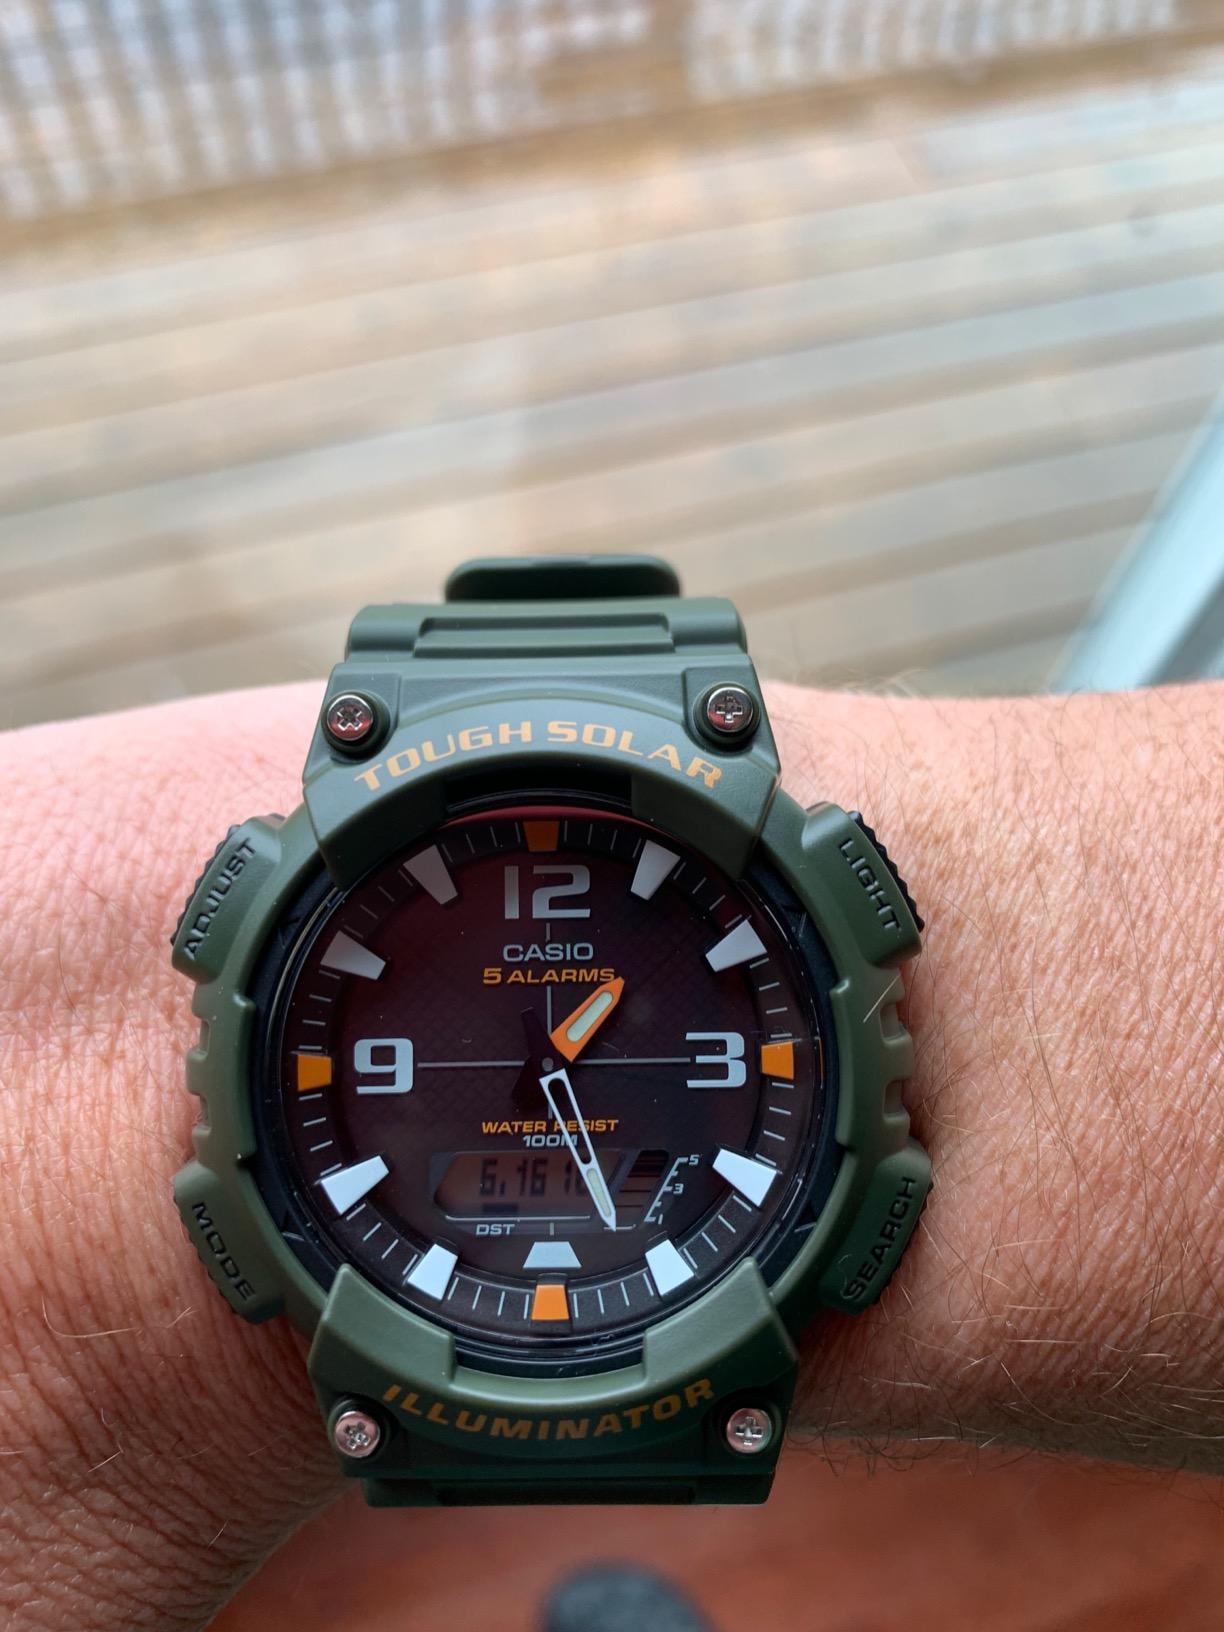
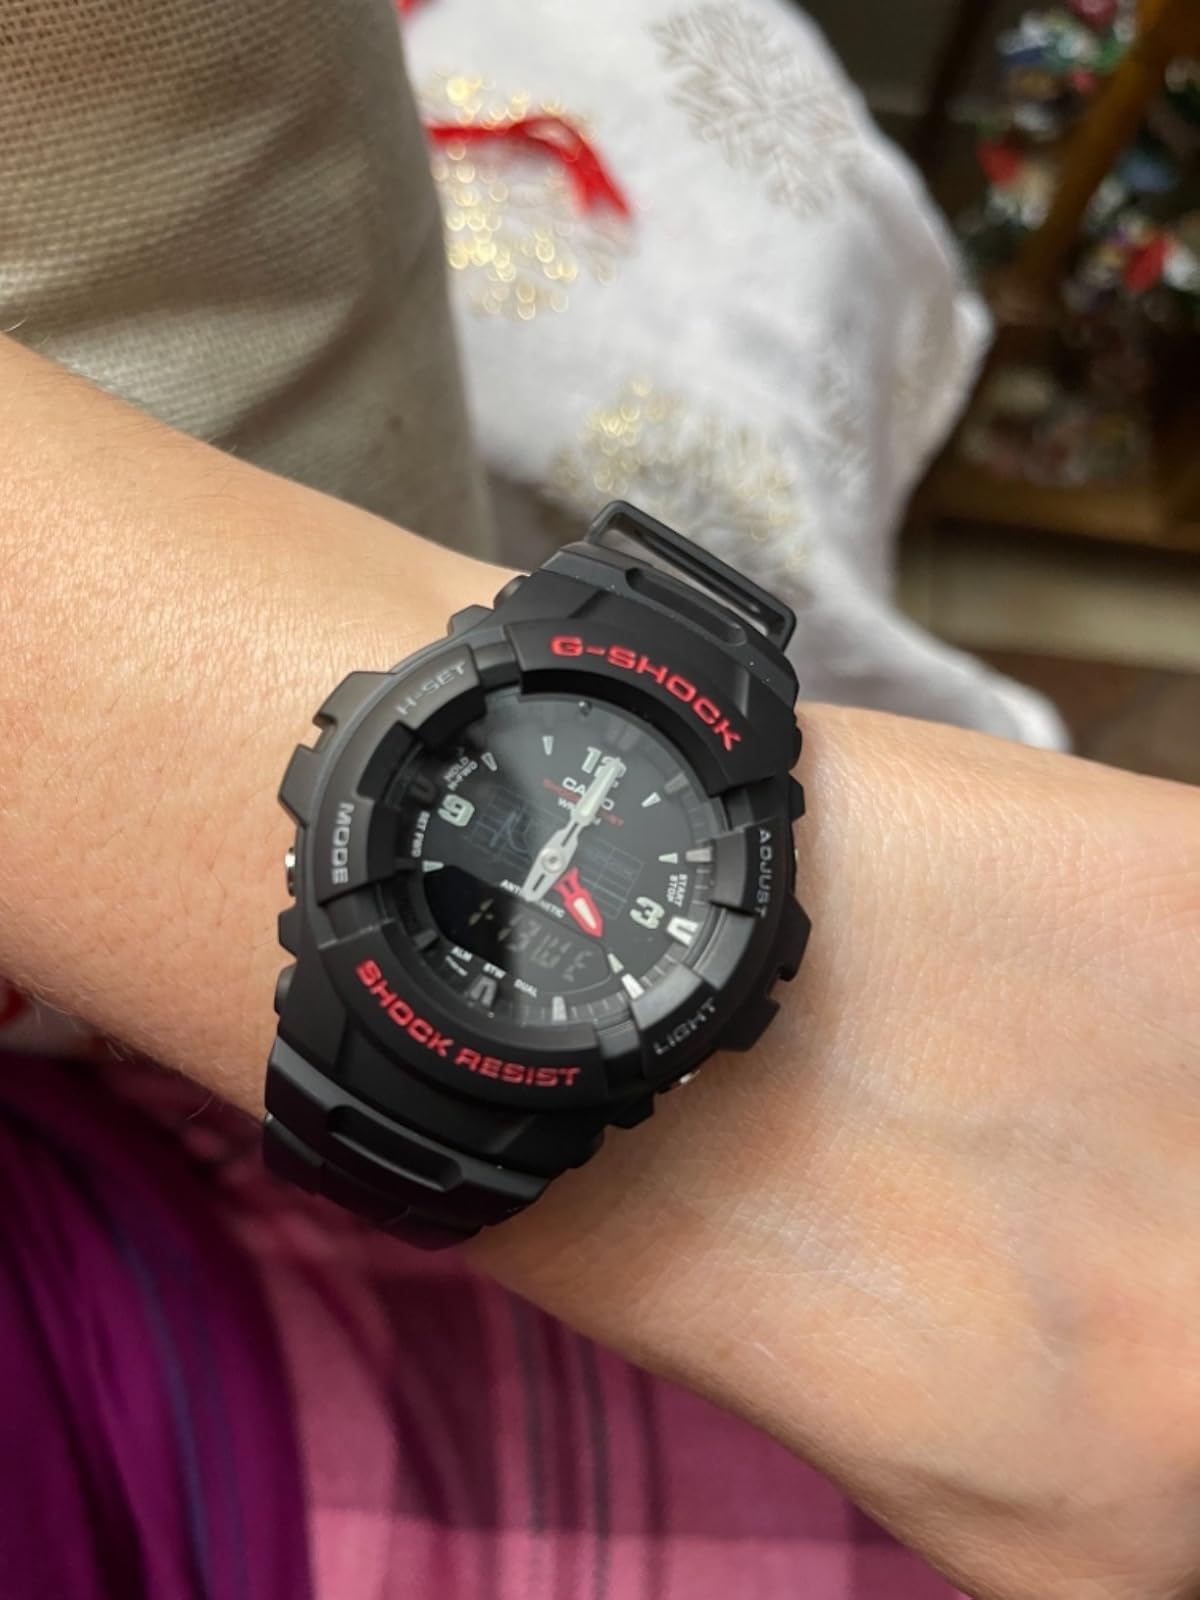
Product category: accessories_watch
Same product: no